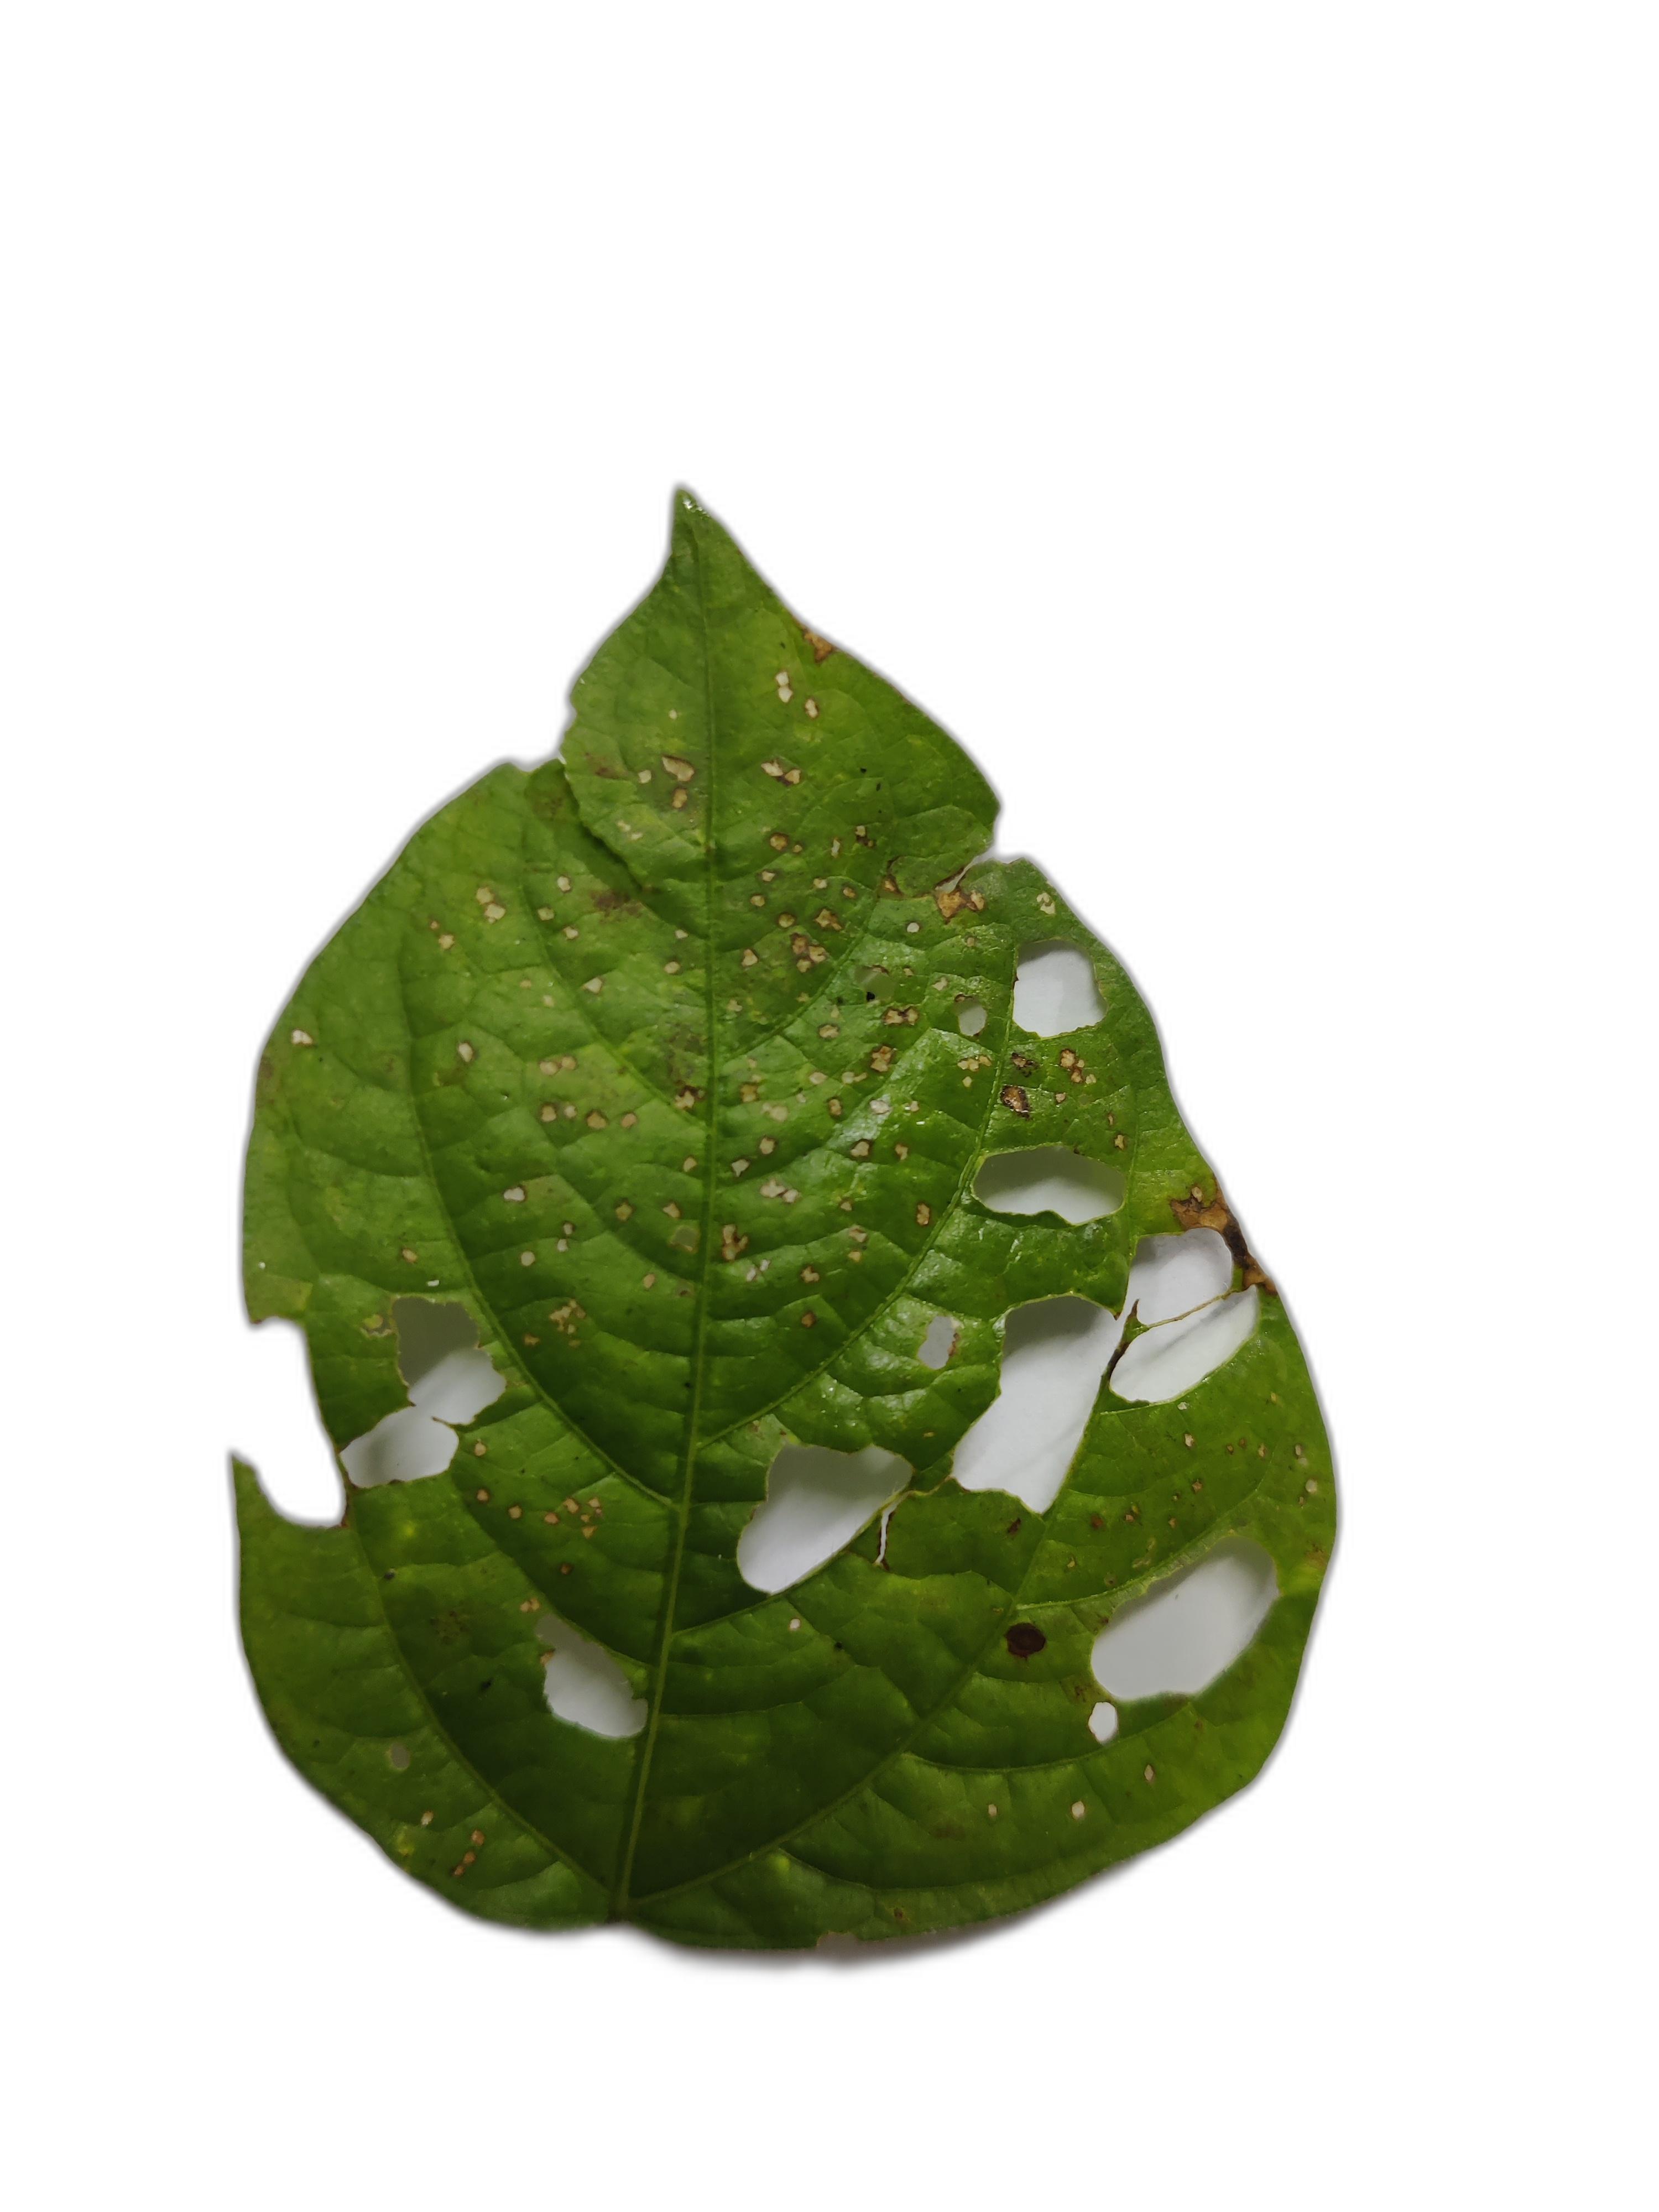
Label: Cercospora leaf spot